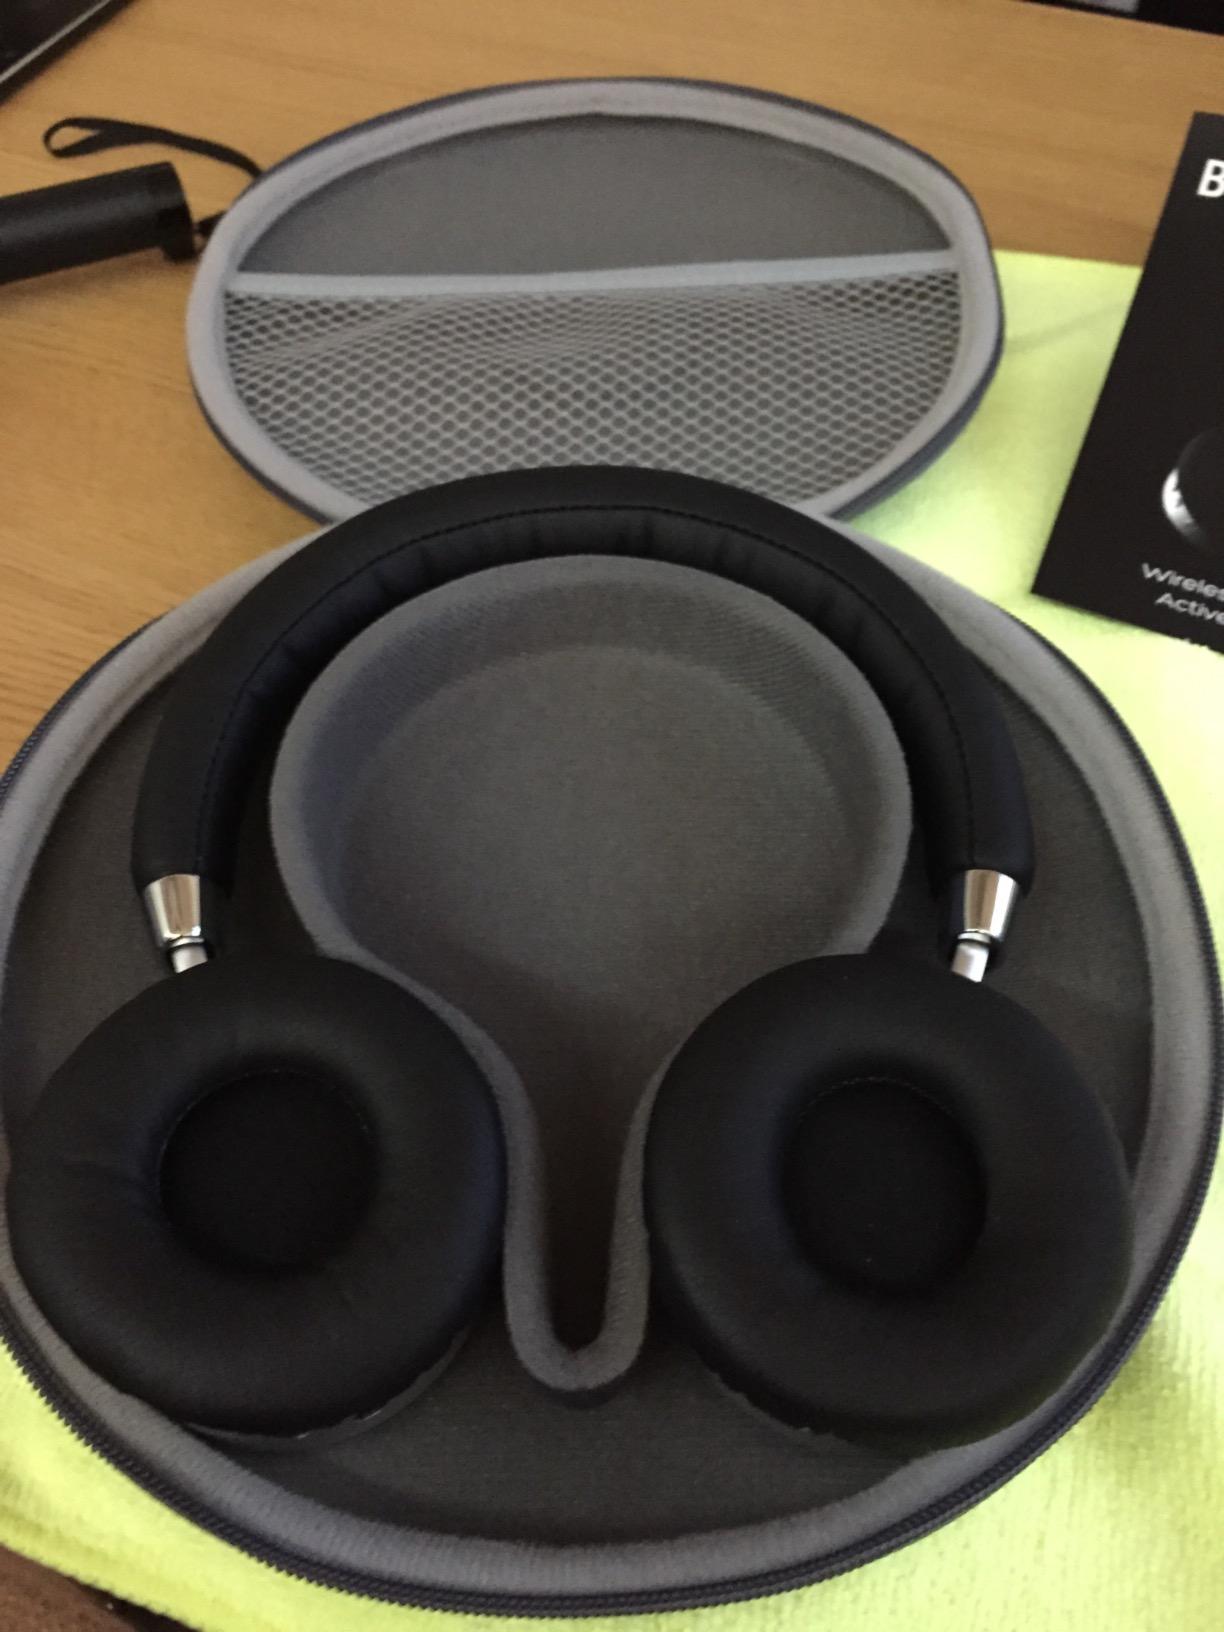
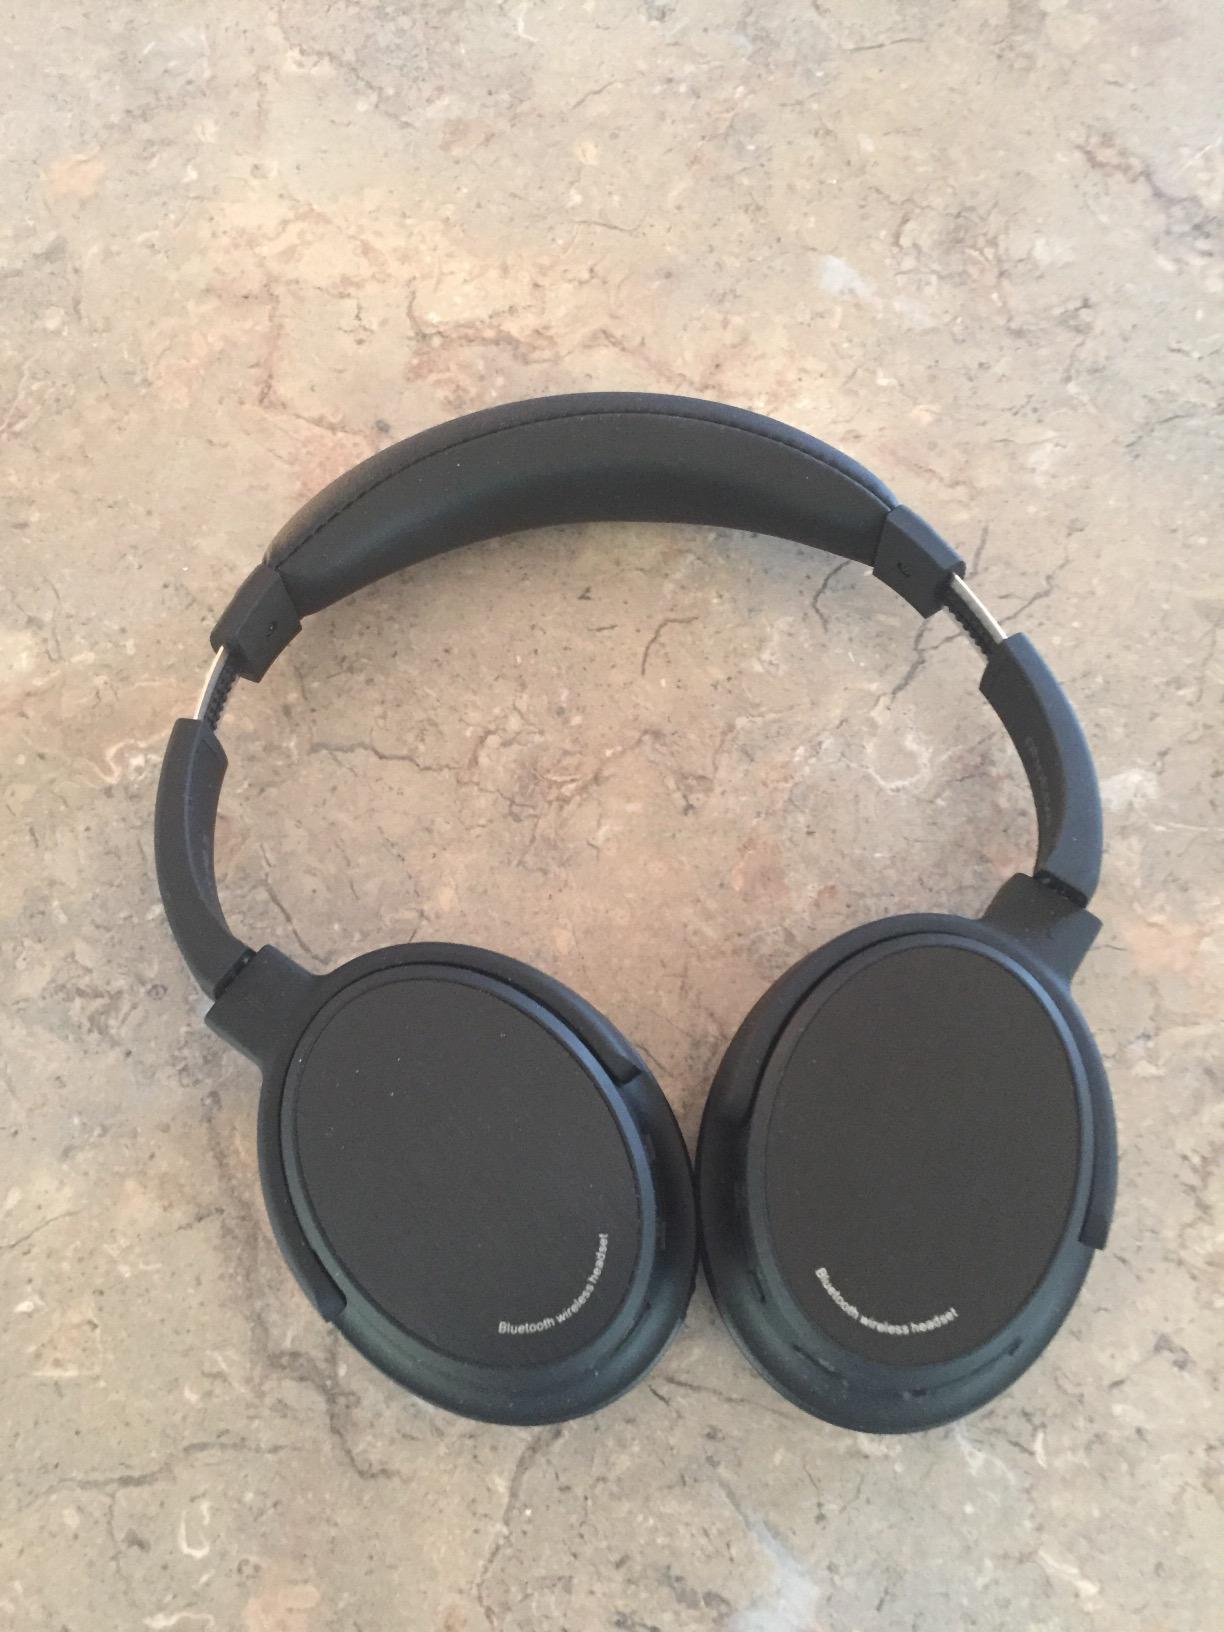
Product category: headphones
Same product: no